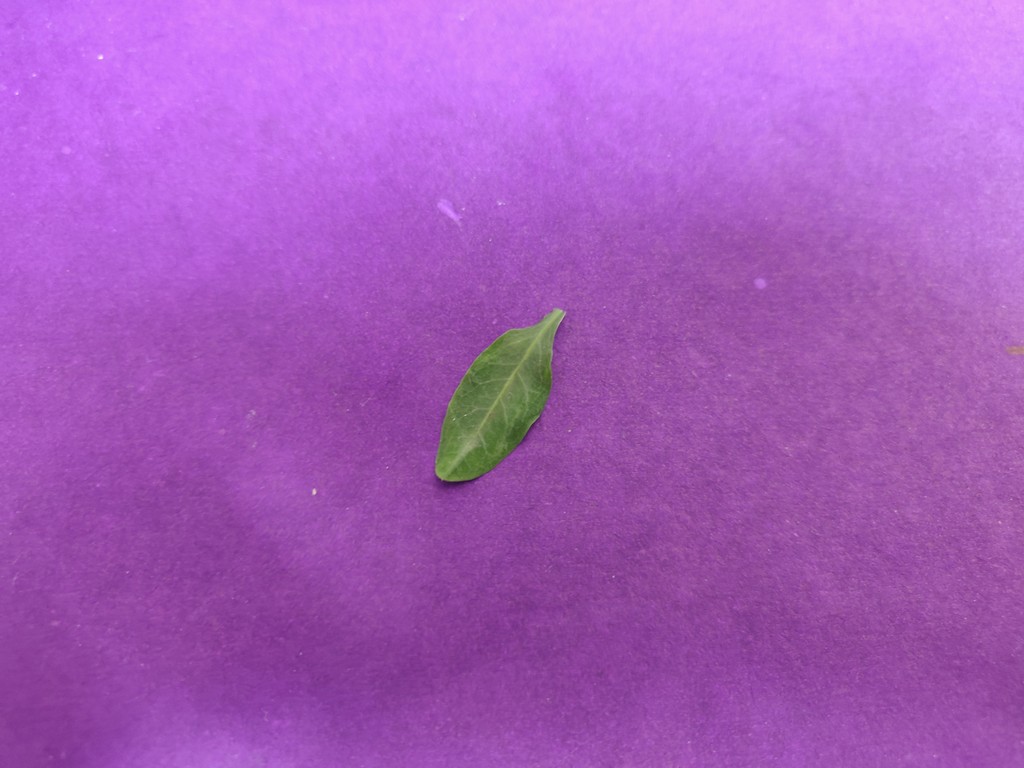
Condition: Healthy
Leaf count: single
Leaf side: front